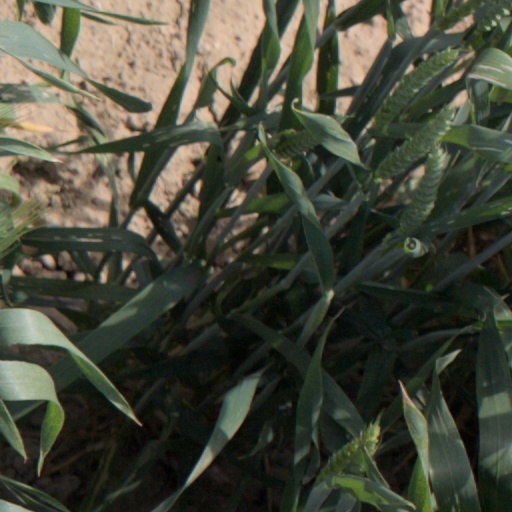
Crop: wheat